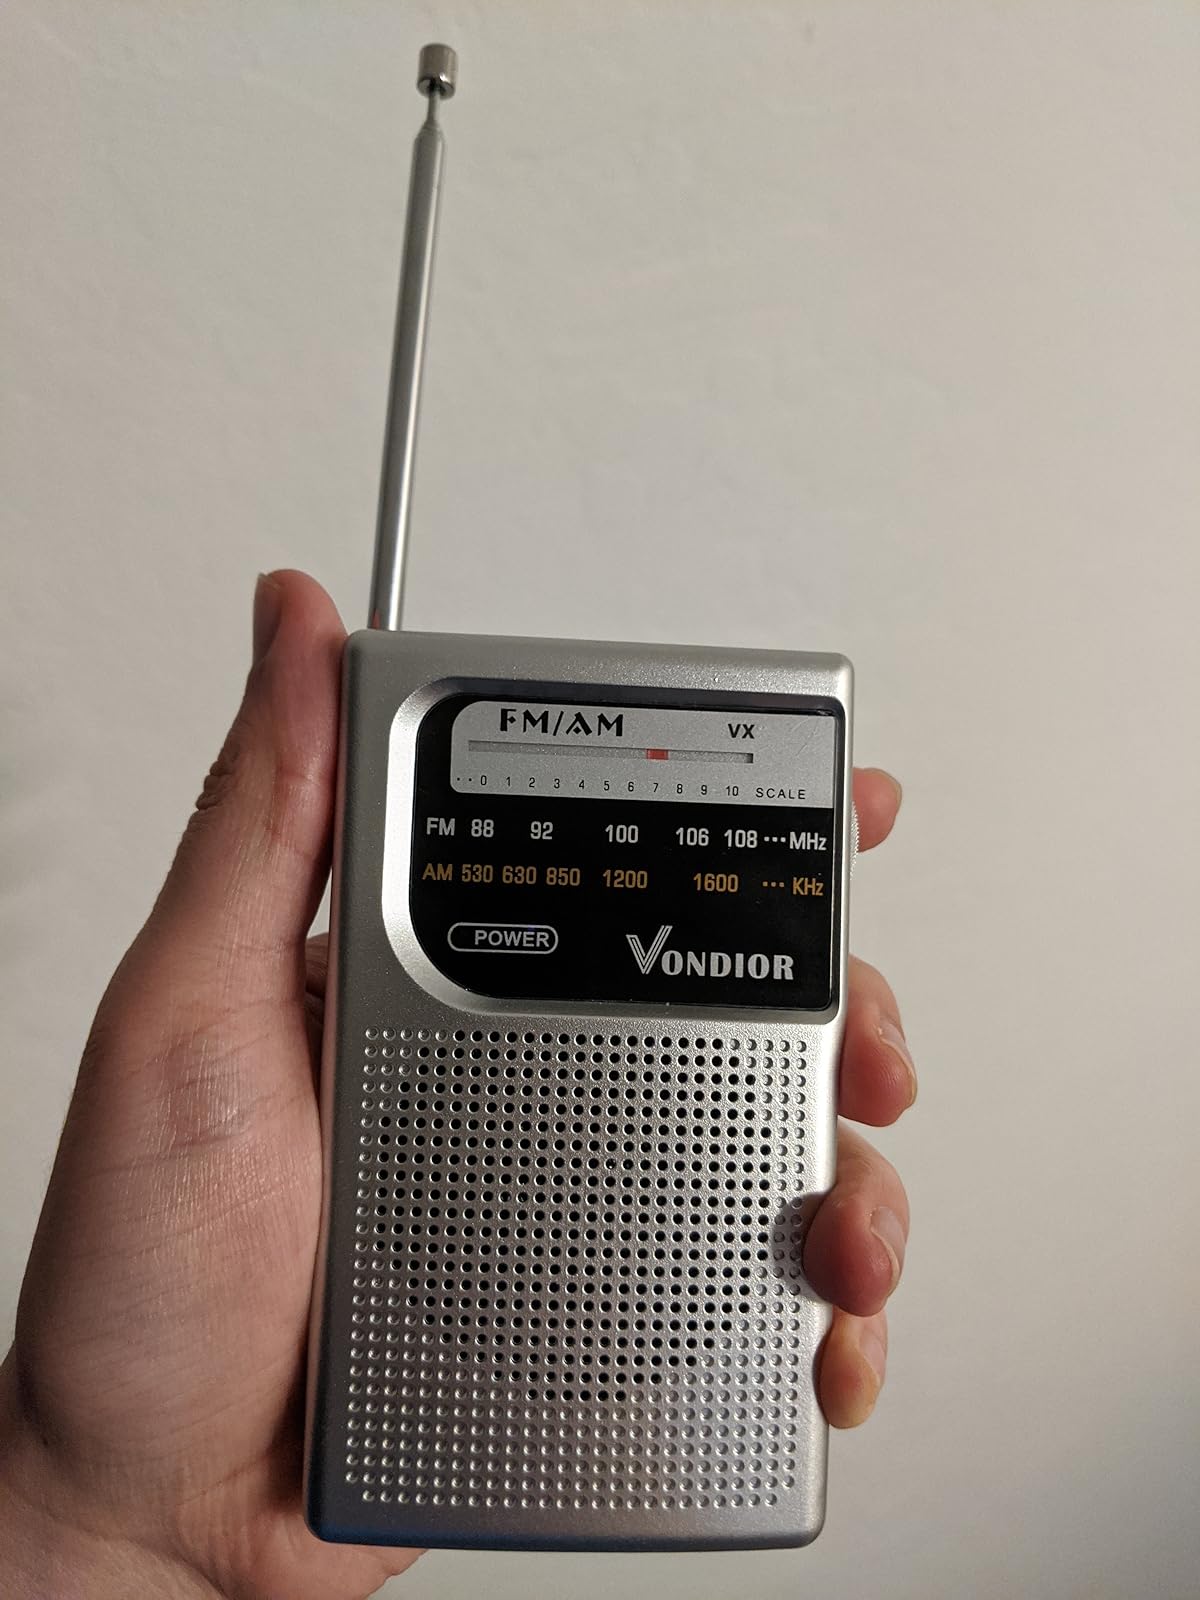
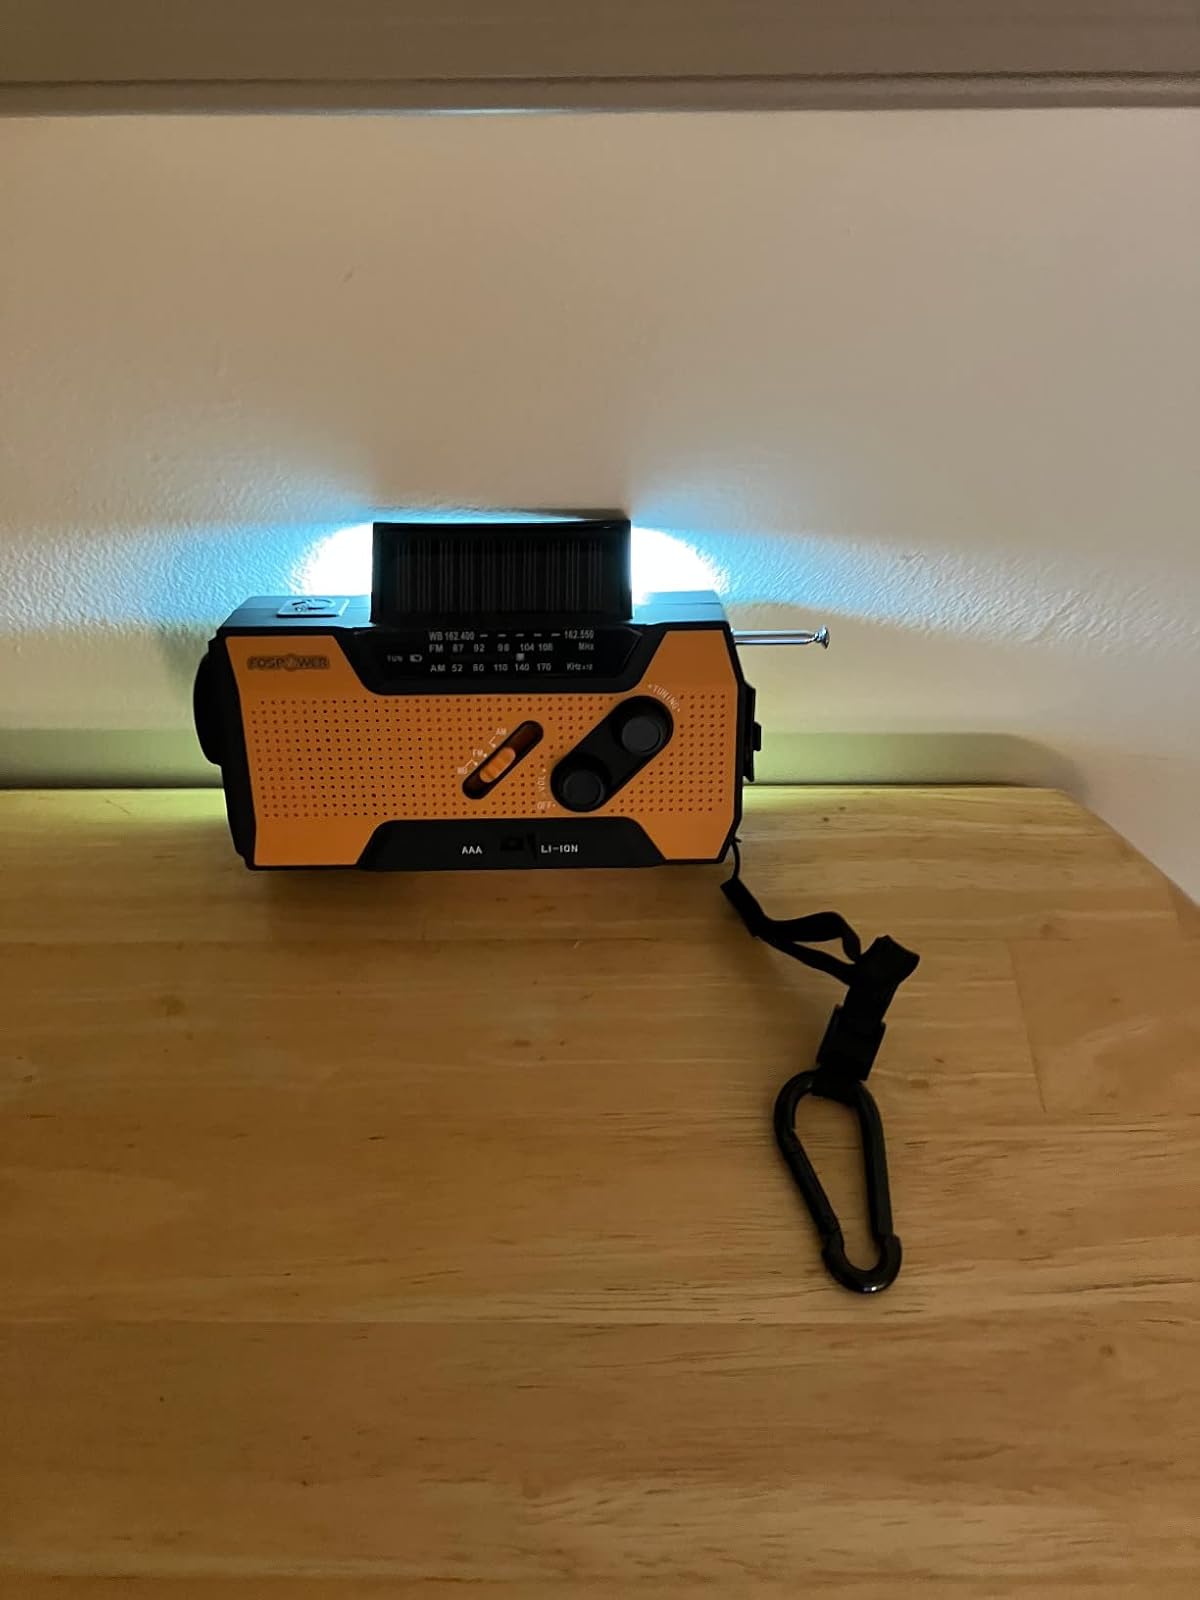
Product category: radio
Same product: no